Igneous rock

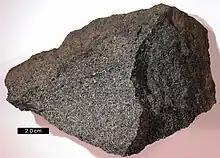
Gabbro specimen showing phaneritic texture, from Rock Creek Canyon, eastern Sierra Nevada, California

Igneous rocks are classified according to mode of occurrence, texture, mineralogy, chemical composition, and the geometry of the igneous body.